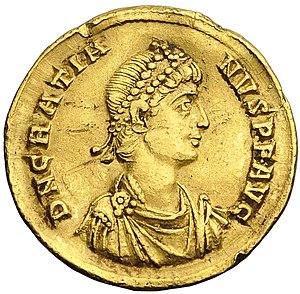
367 est une année commune commençant un lundi.
Cet article présente la liste des empereurs romains depuis Auguste jusqu'à la déposition de Romulus Augustule.
Damase ou Damase Iᵉʳ, né à Rome vers 305 et mort dans la même ville le 11 décembre 384, est un évêque de Rome qui accède à l'épiscopat le 1ᵉʳoctobre 366.
Gratien, né en 359 à Sirmium et mort le 25 août 383 à Lugdunum, est empereur romain de 367 à 383.